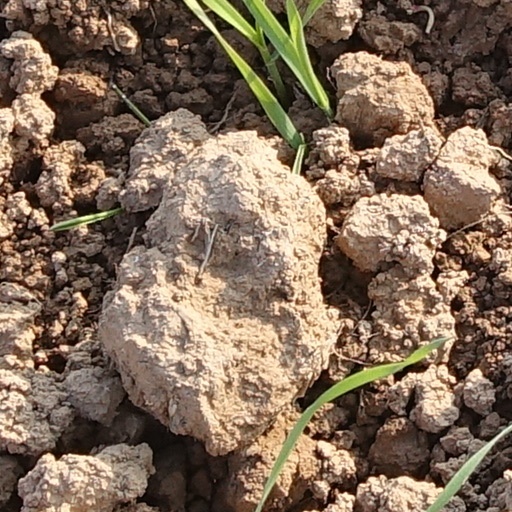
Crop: wheat